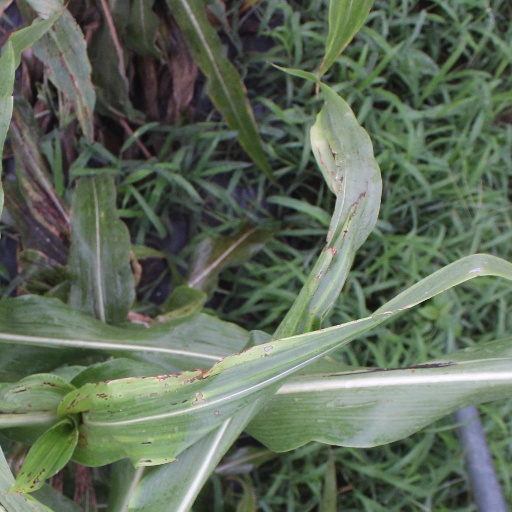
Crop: sorghum